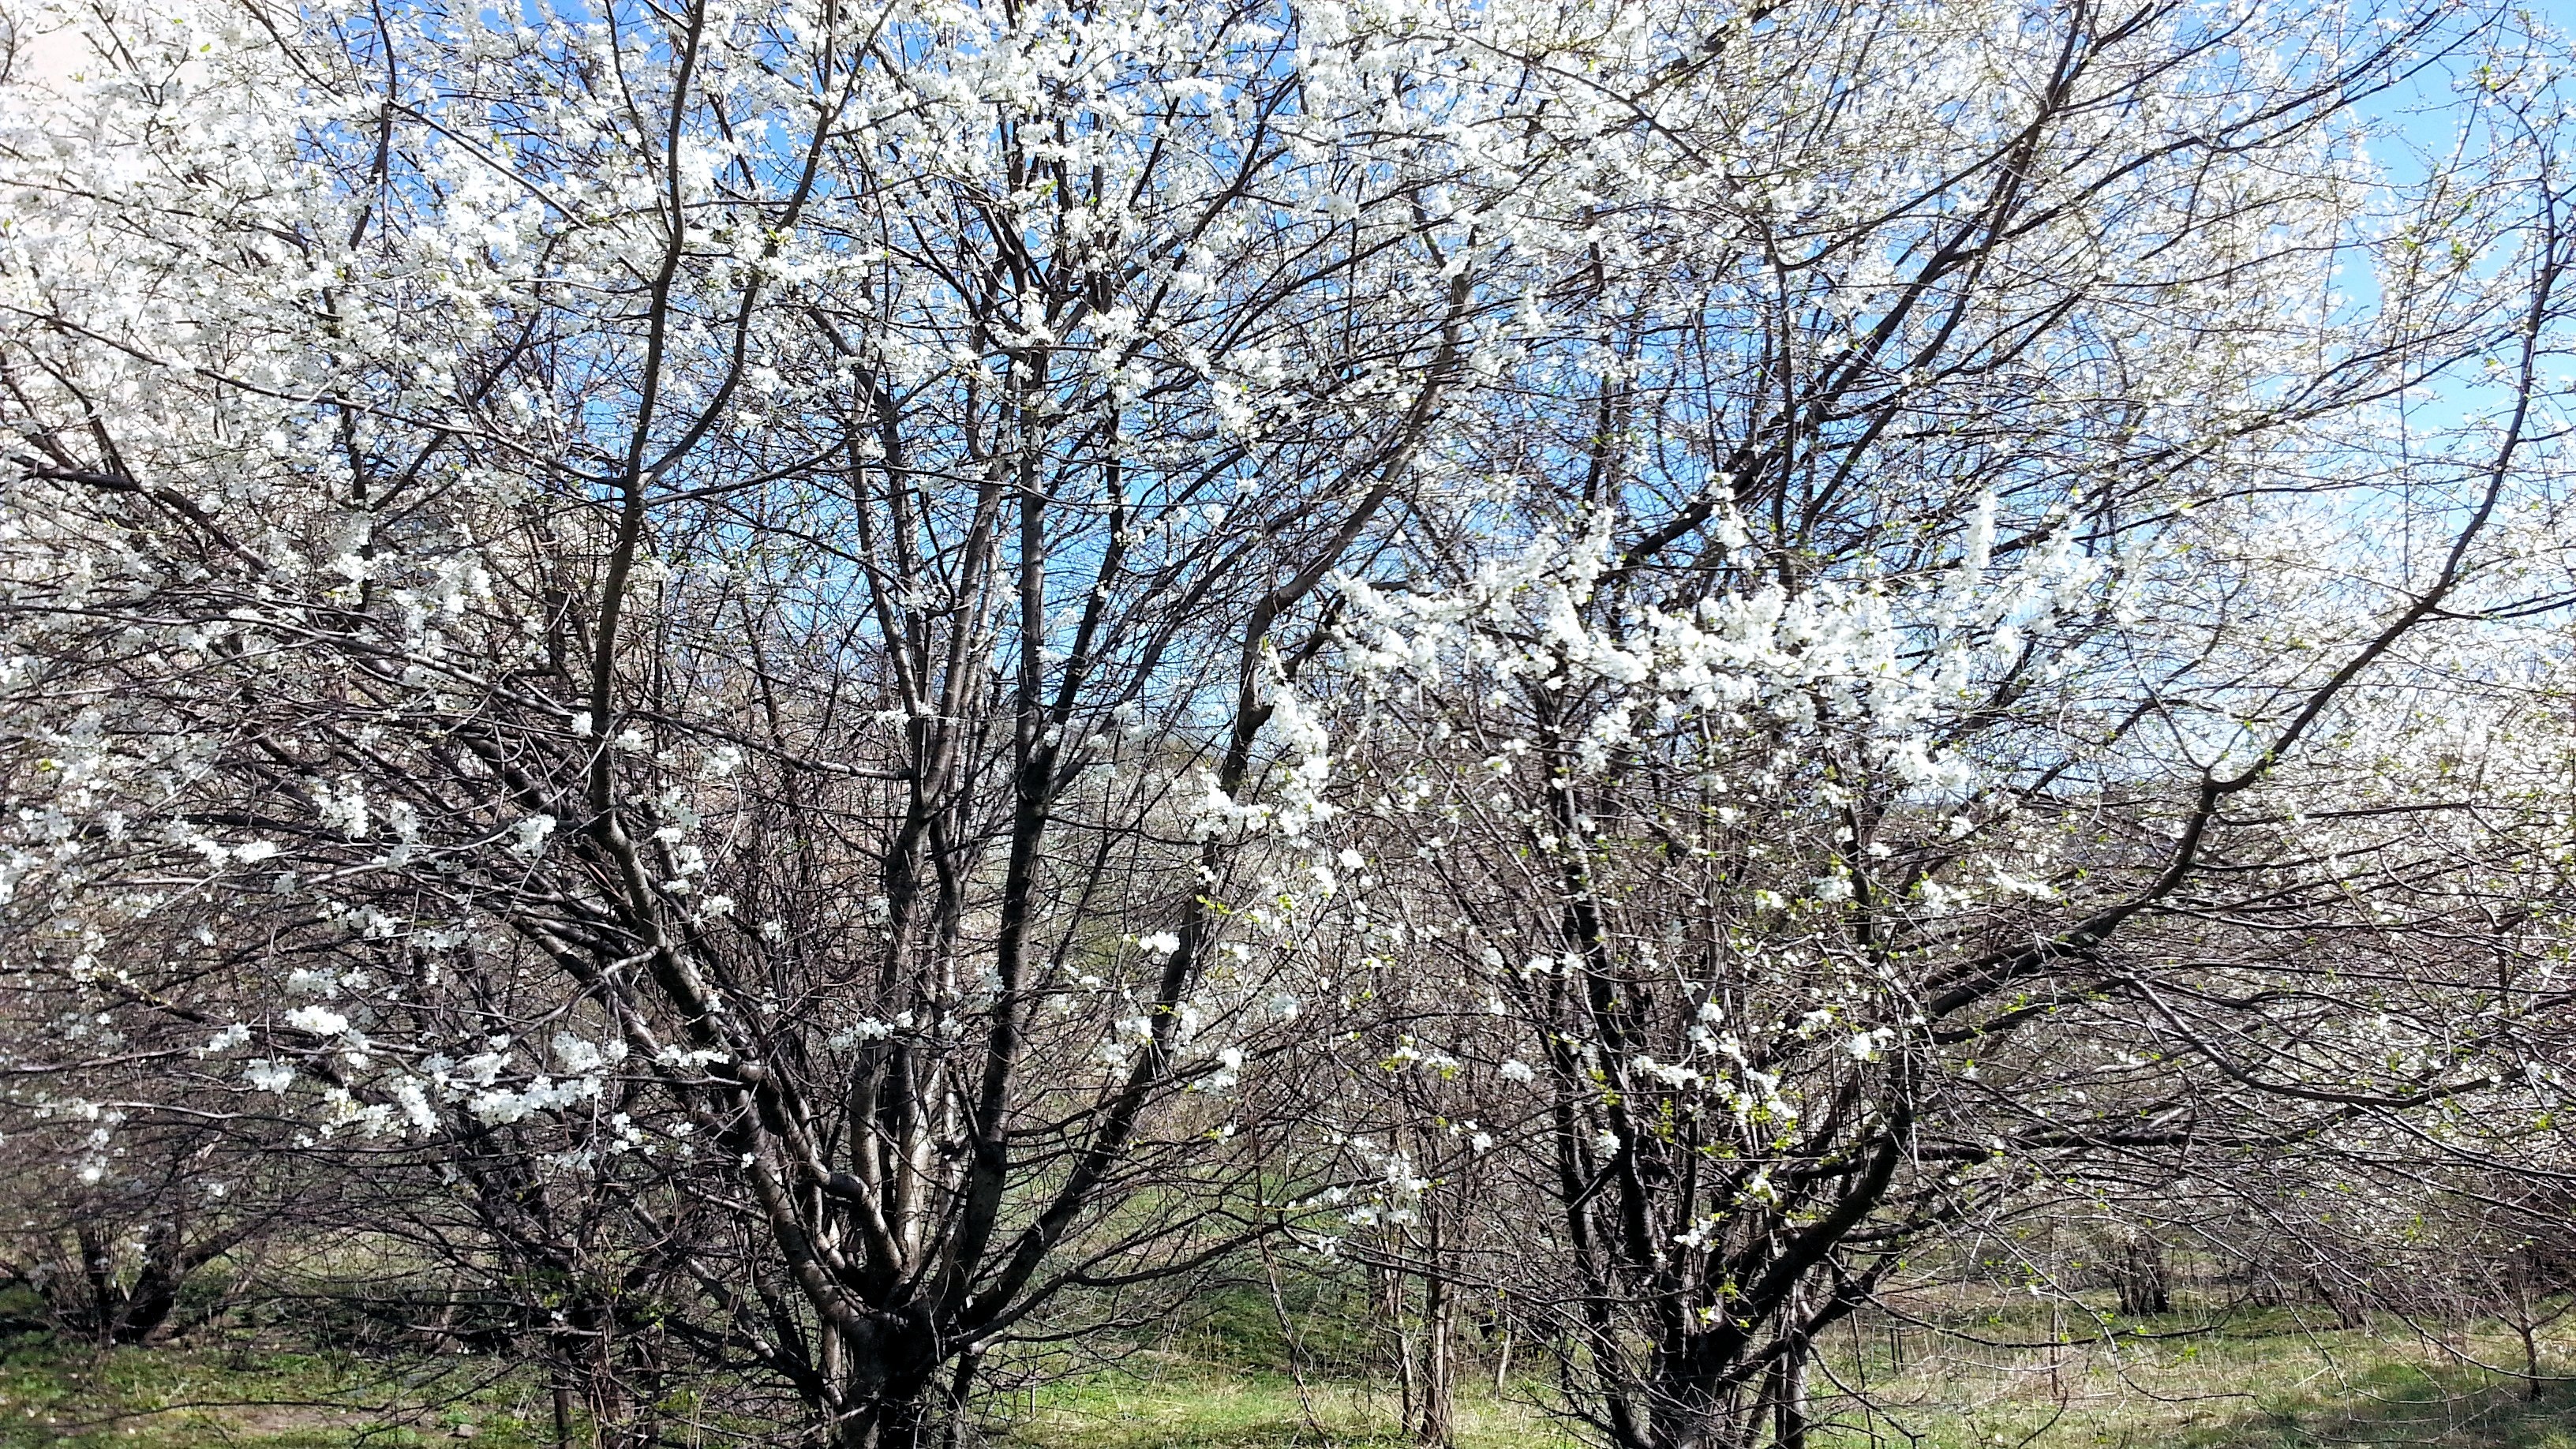
tree, nature, branch, blossom, plant, flower, spring, produce, cherry blossom, trees